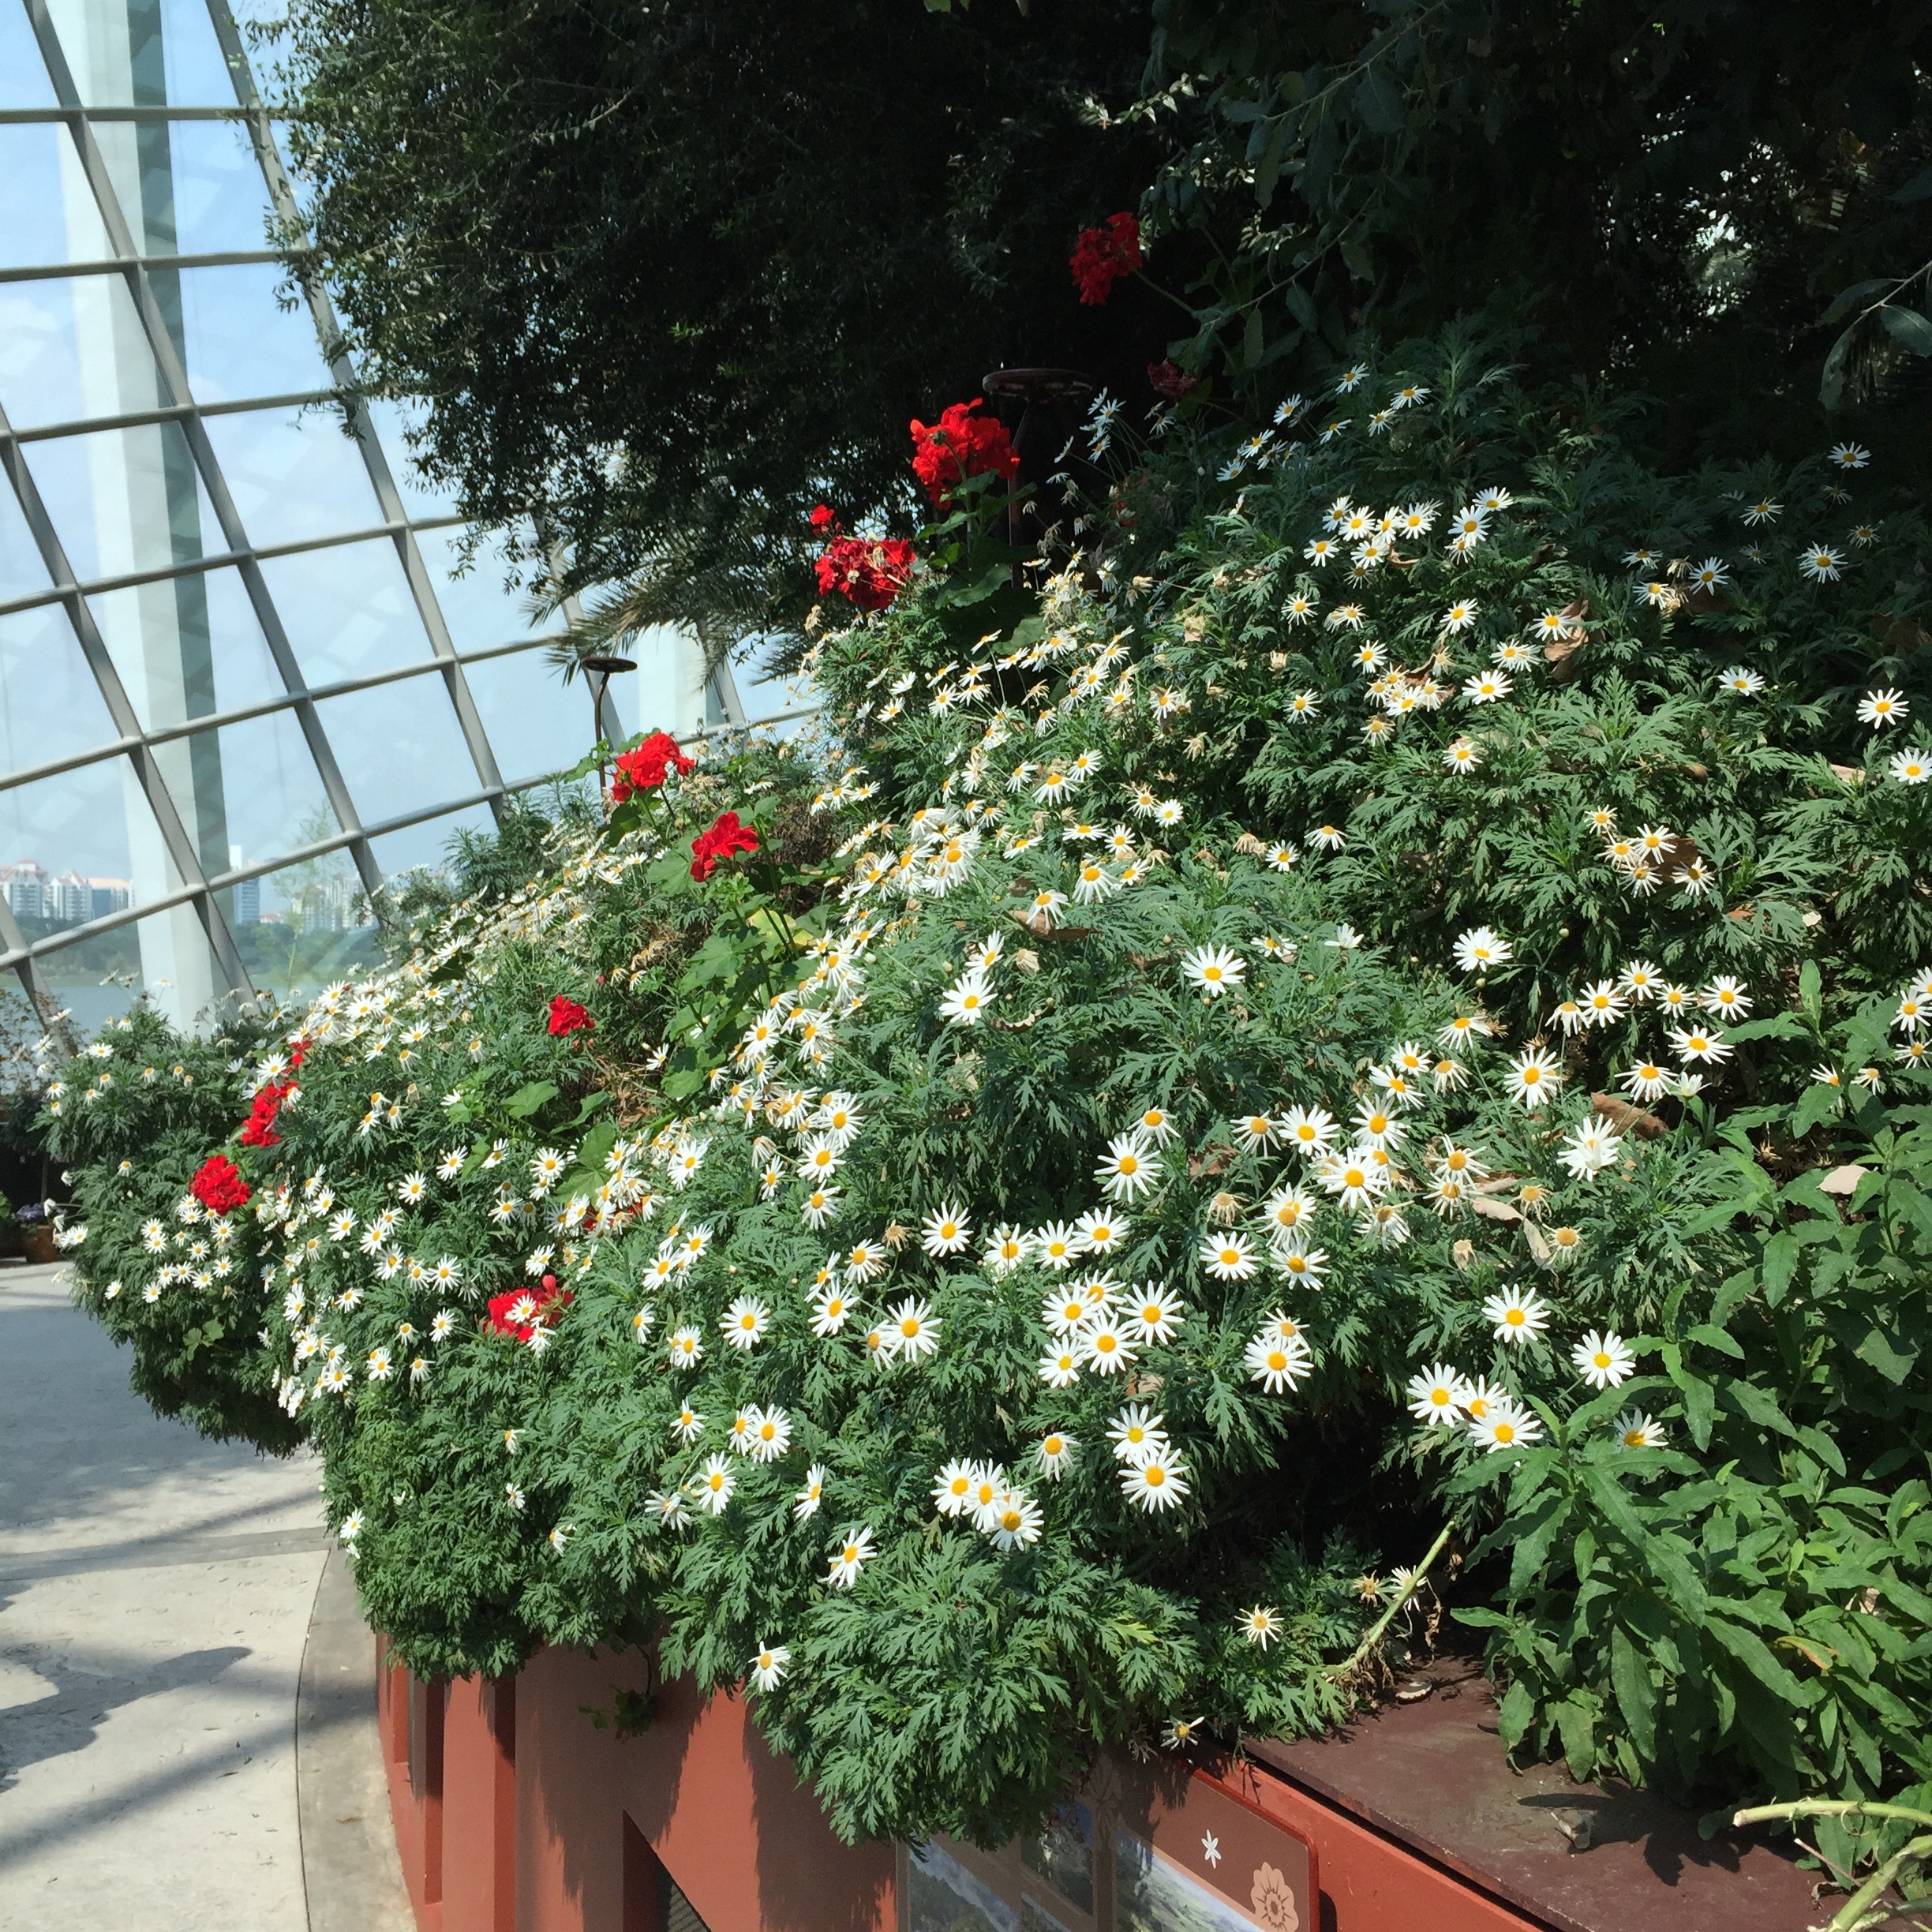
plant, white, flower, daisy, rose, botany, garden, flora, shrub, singapore, yard, flowering plant, bushing, annual plant, land plant